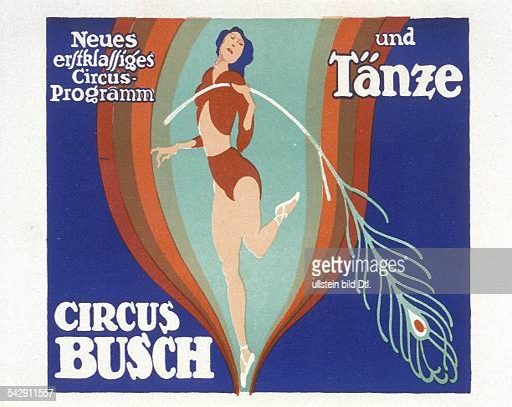
industry announcing the new show of undated early 20th century